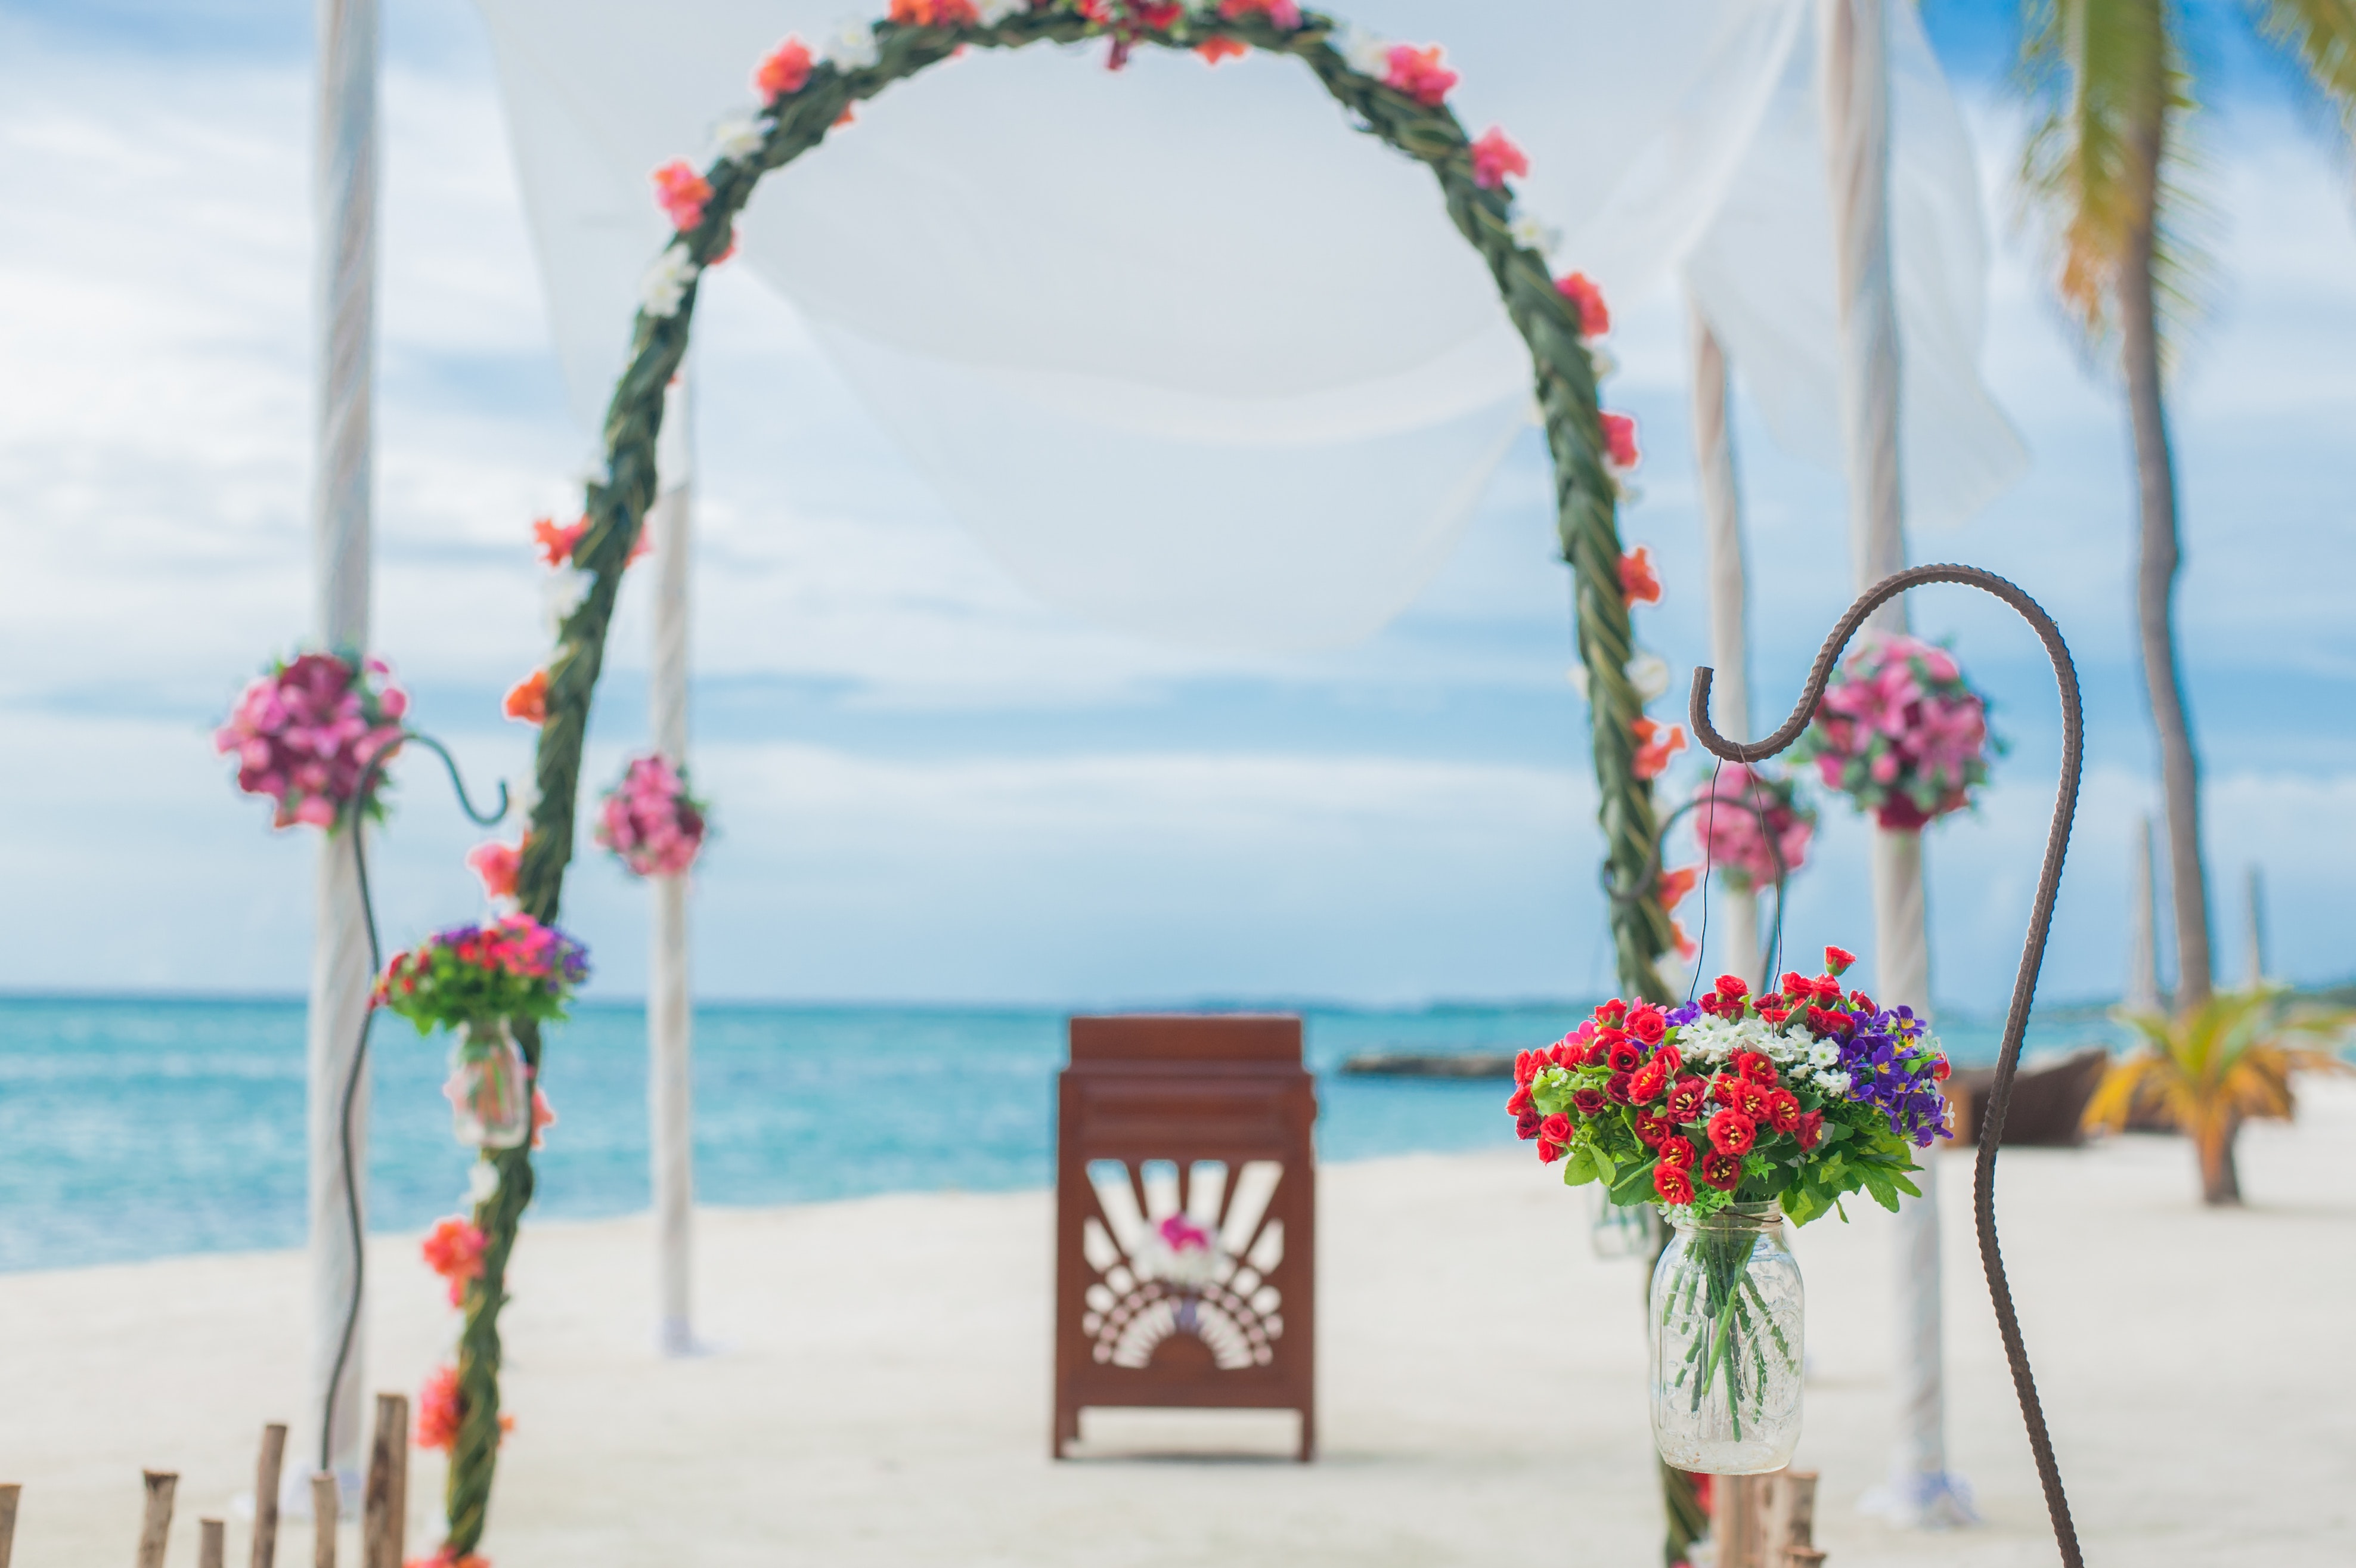
arch, floral design, flower arranging, floristry, flower, architecture, ceremony, plant, wildflower